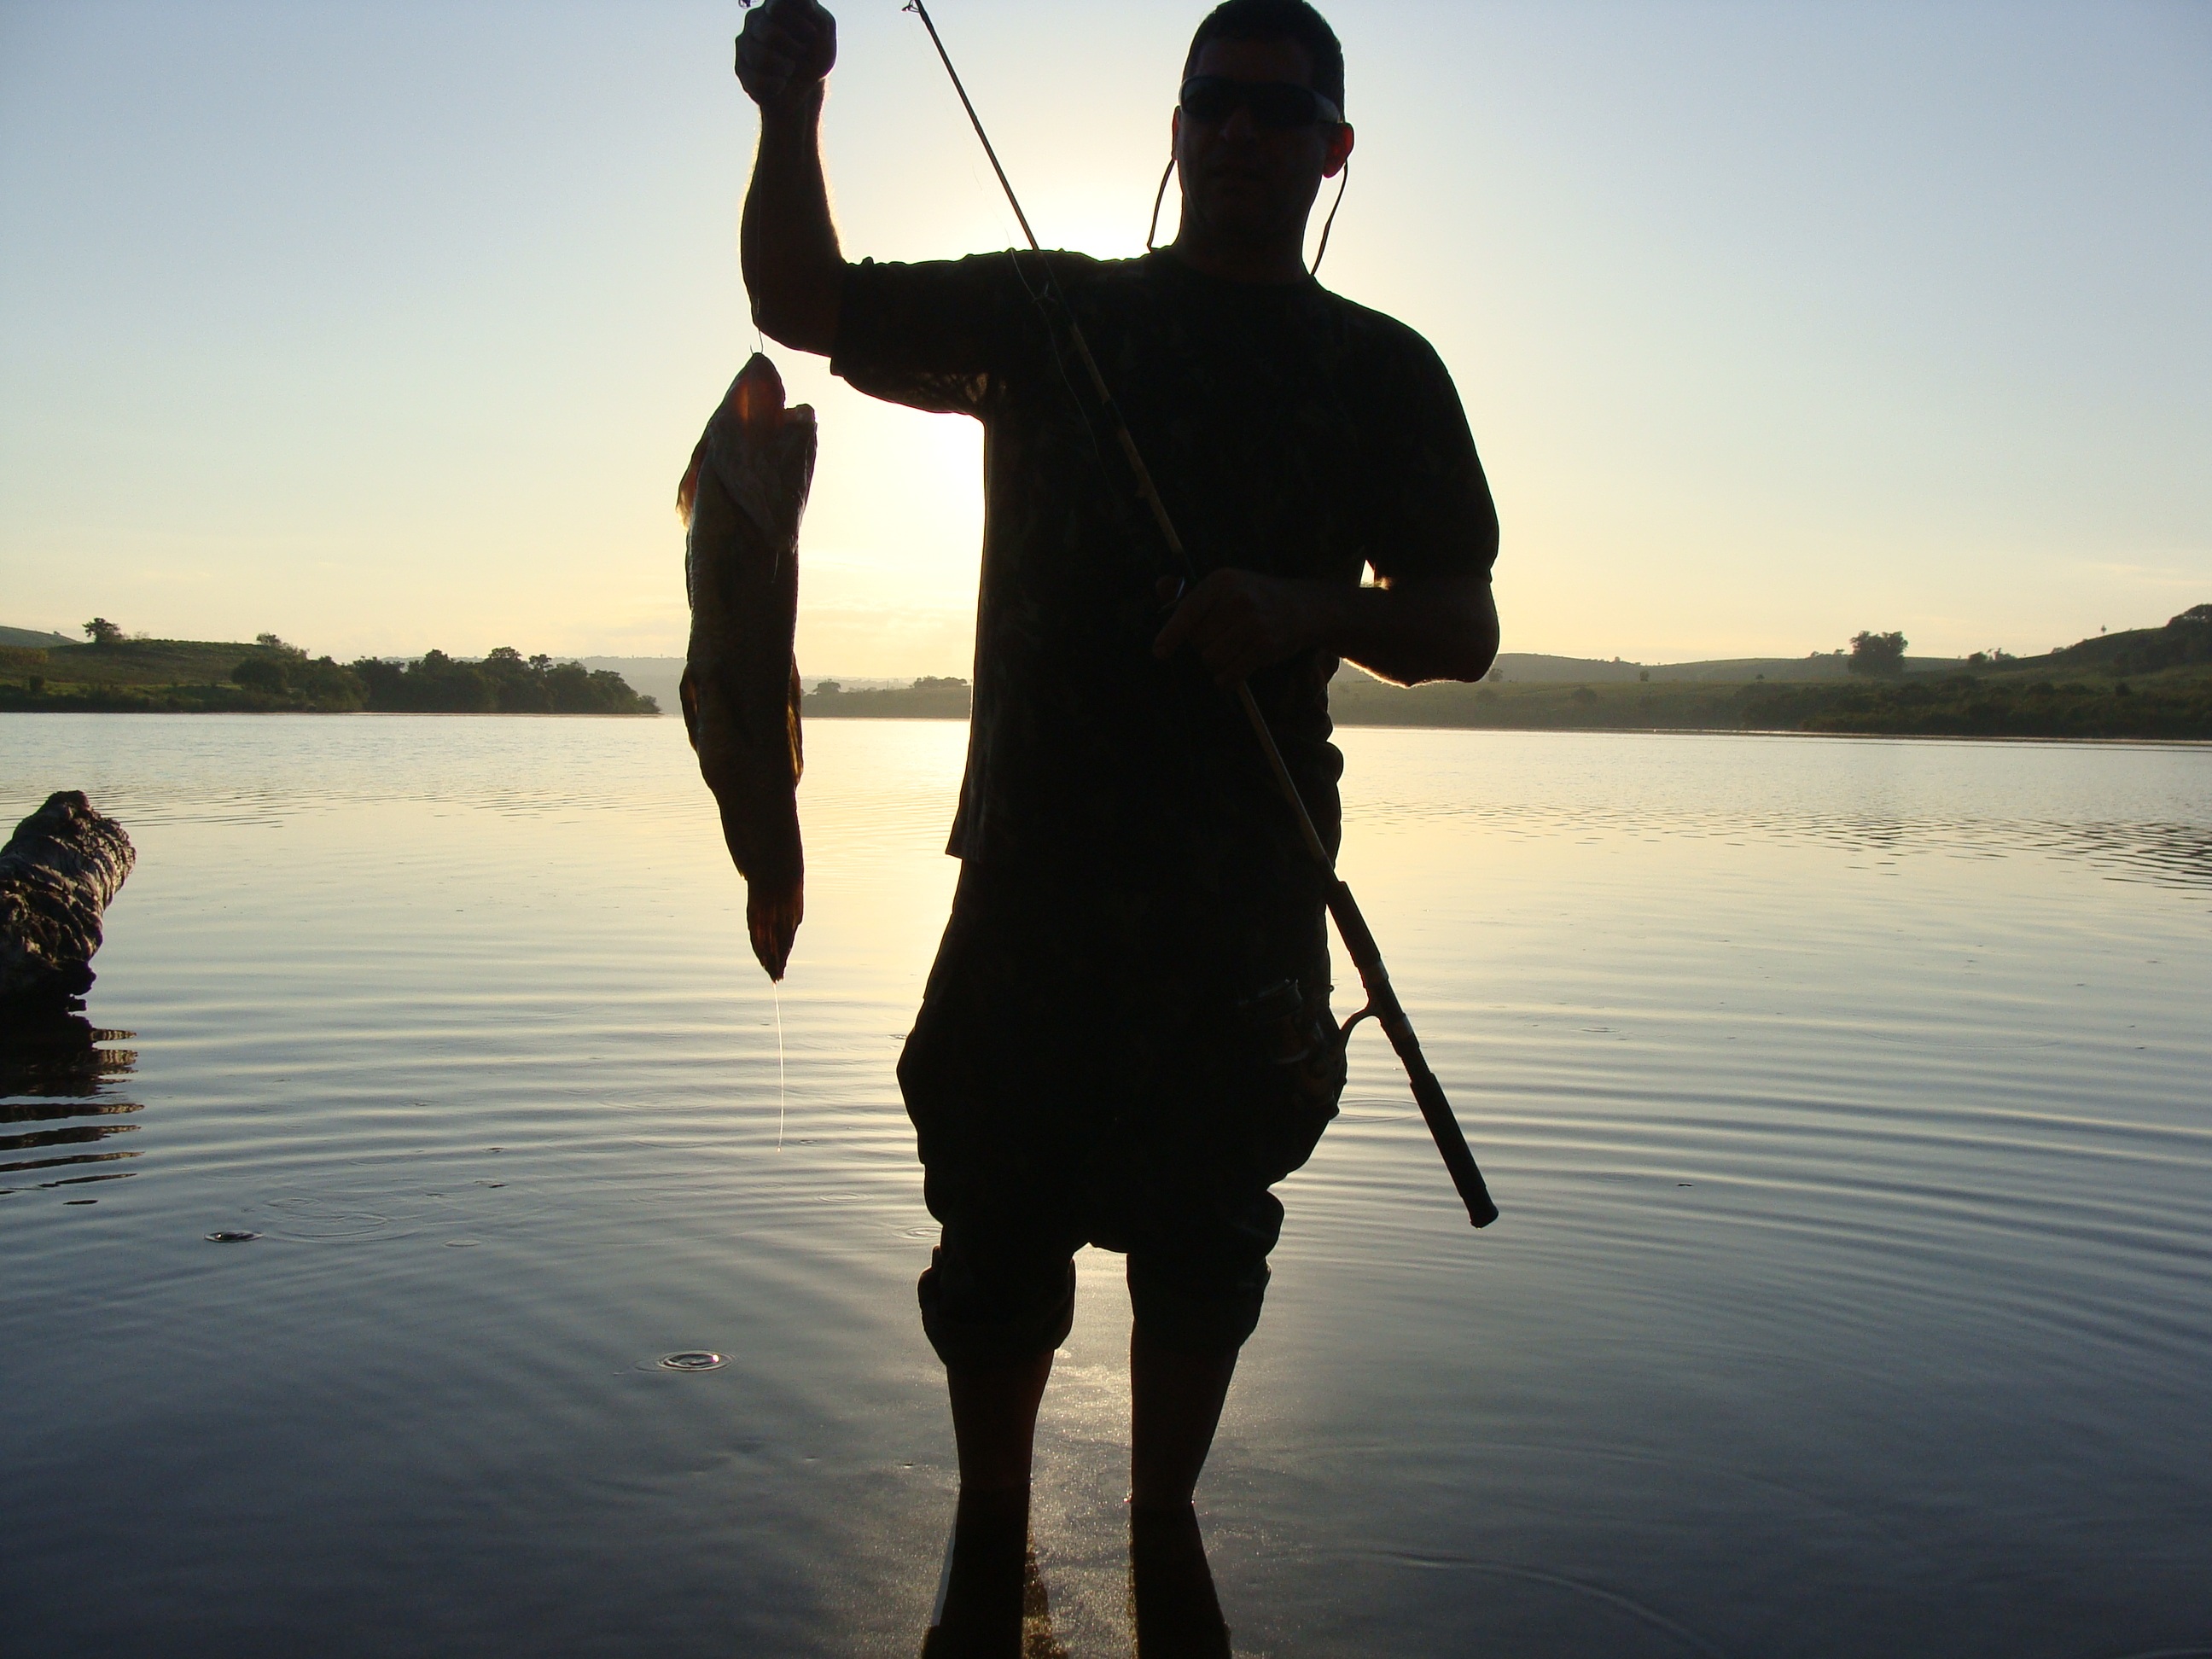
beach, sea, coast, water, sand, ocean, silhouette, sunset, morning, wave, evening, reflection, fisherman, fish, body of water